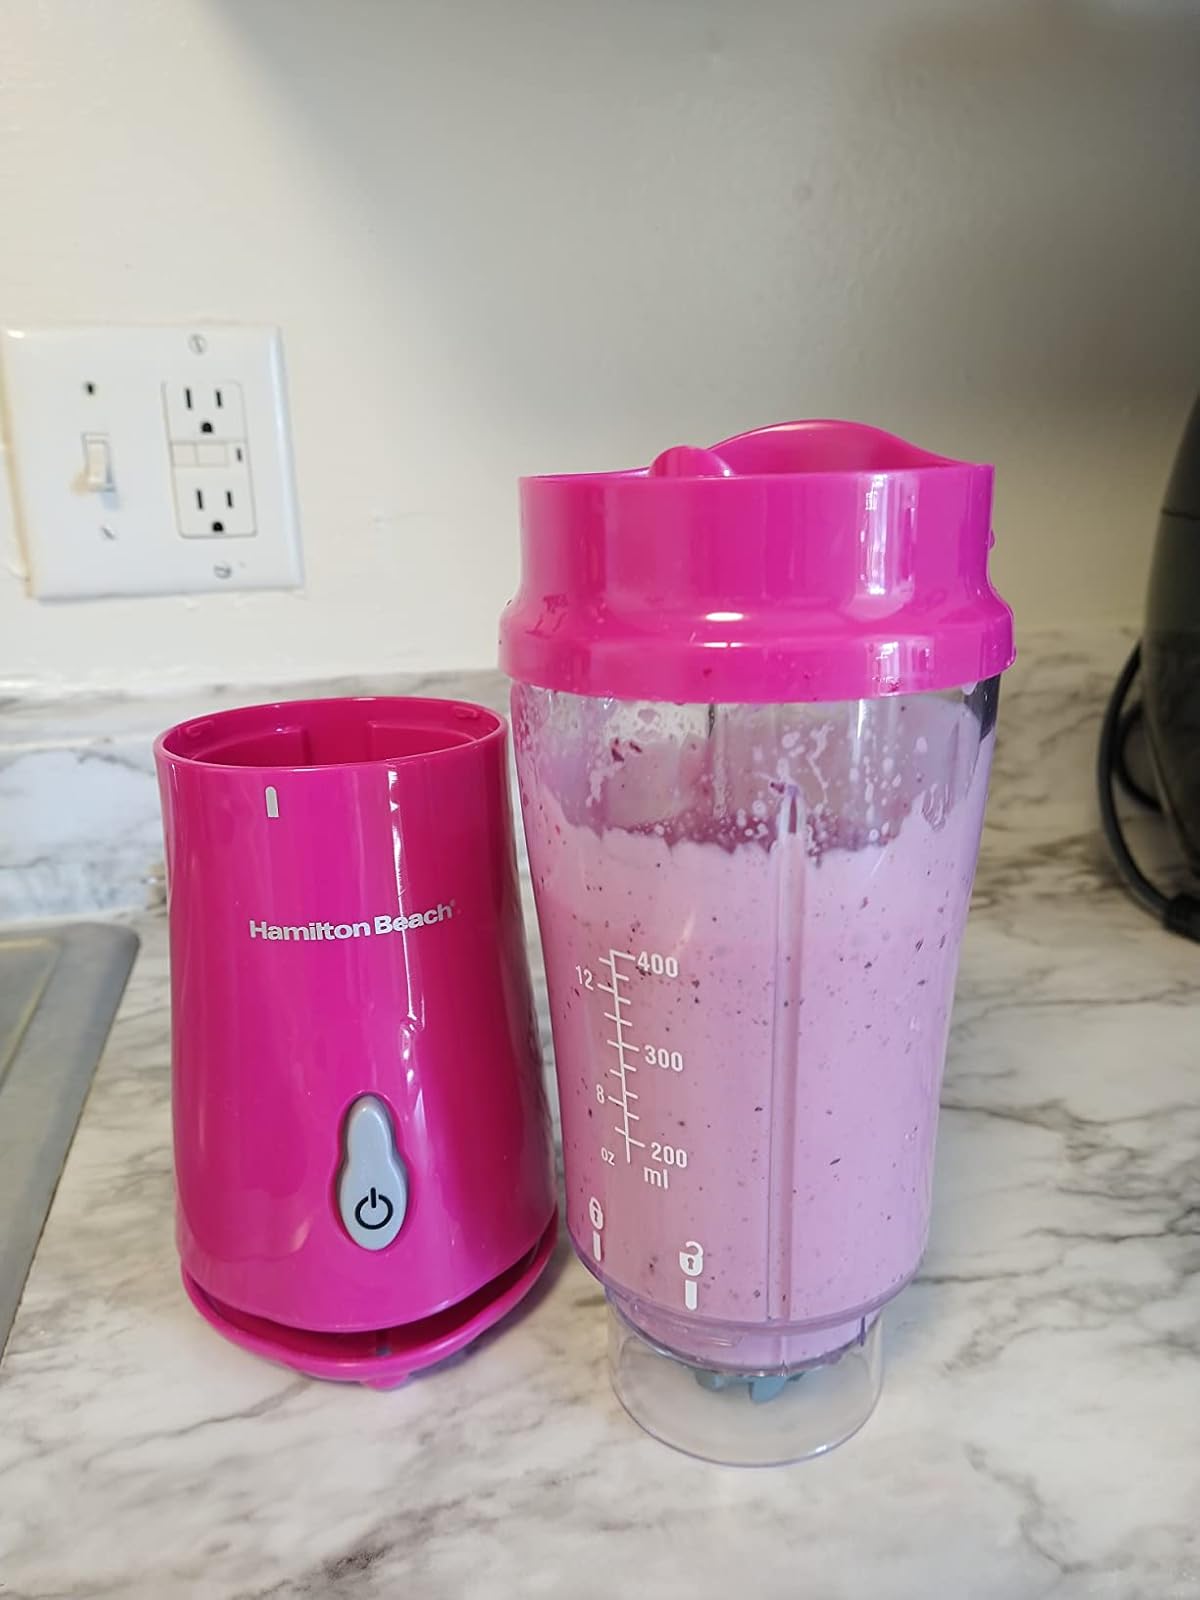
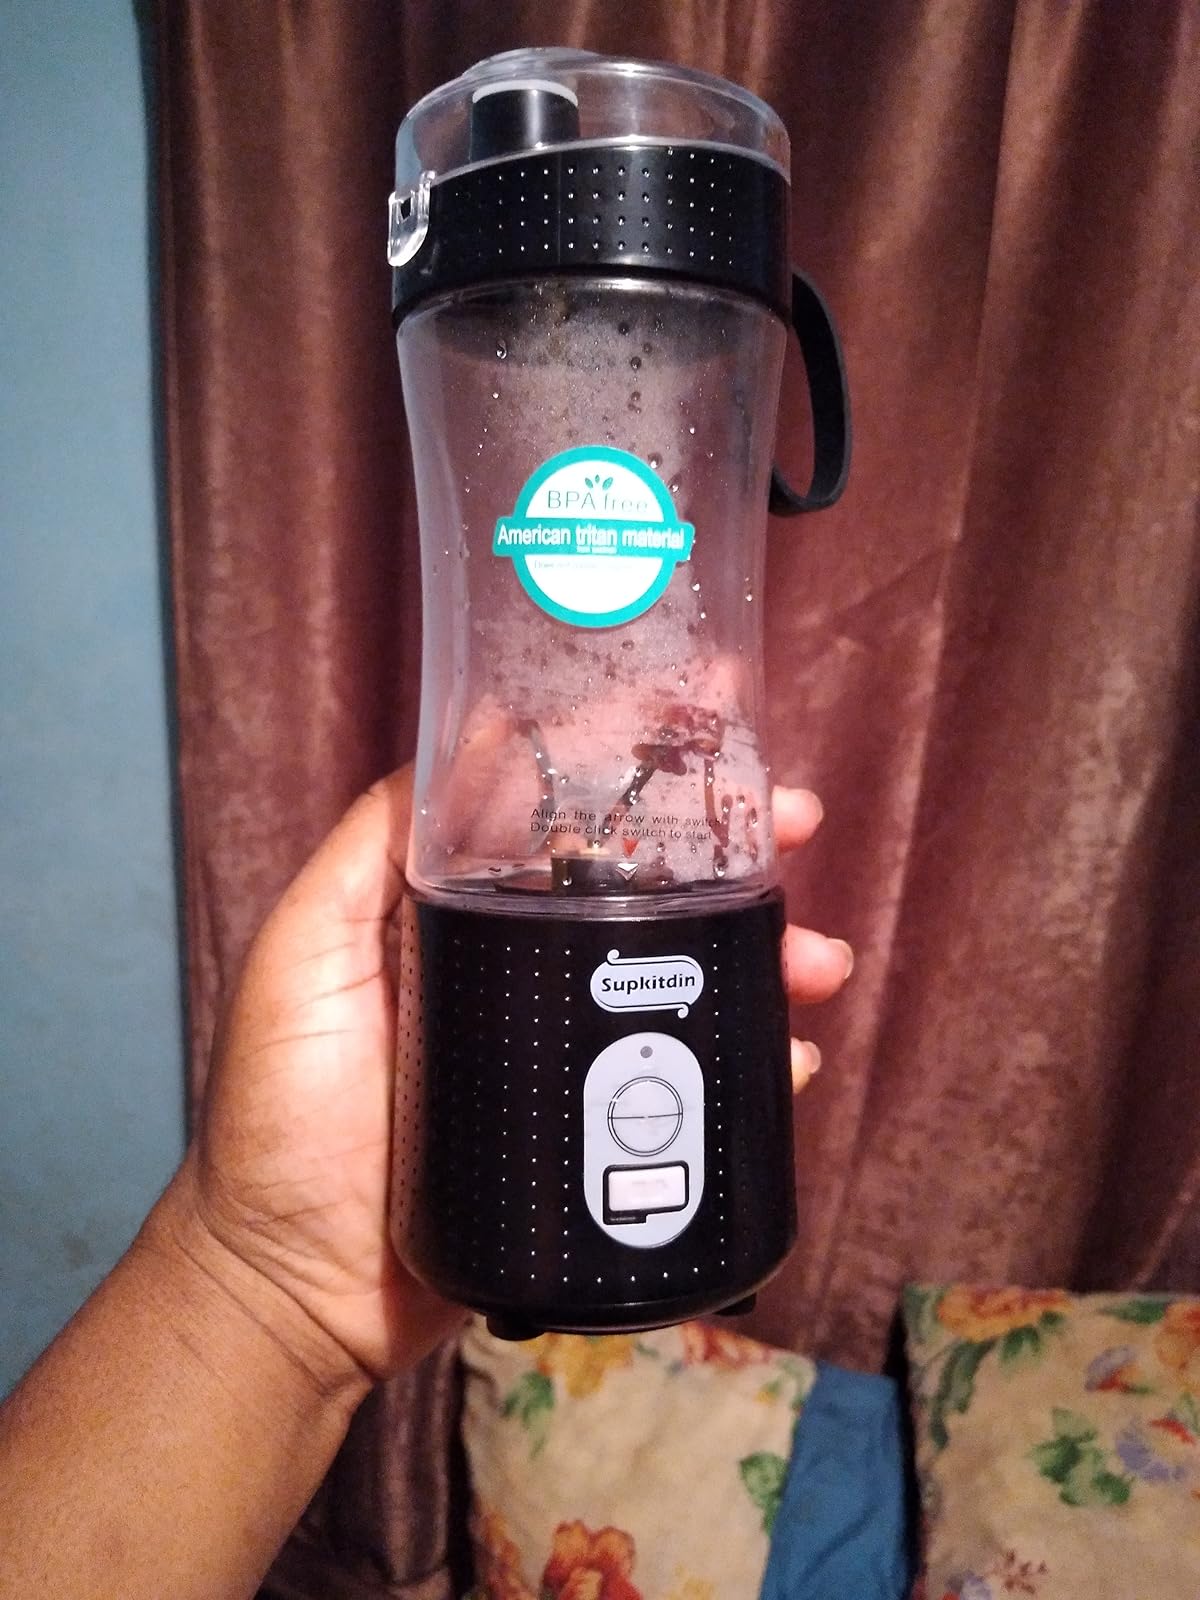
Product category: items_blender
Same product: no